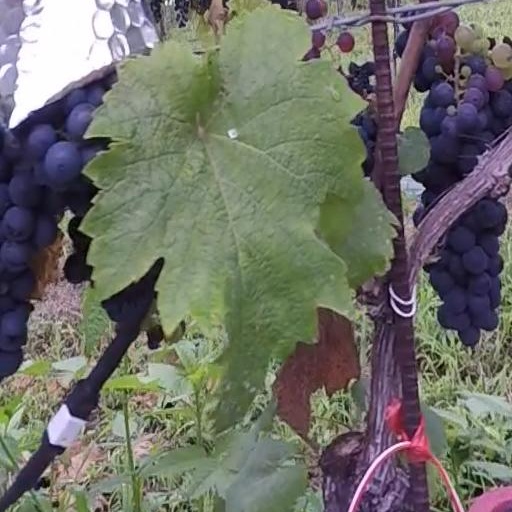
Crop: grape